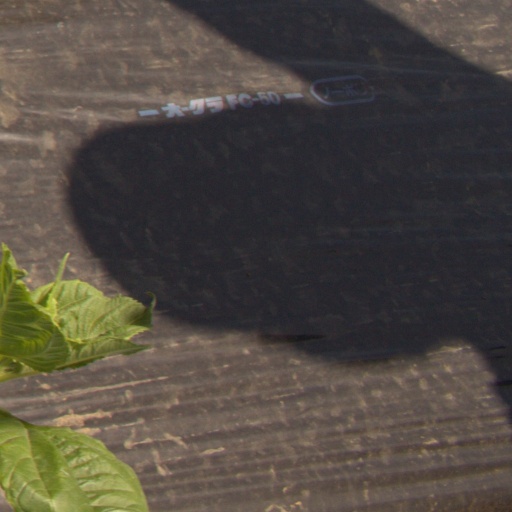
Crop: Jerusalem artichoke